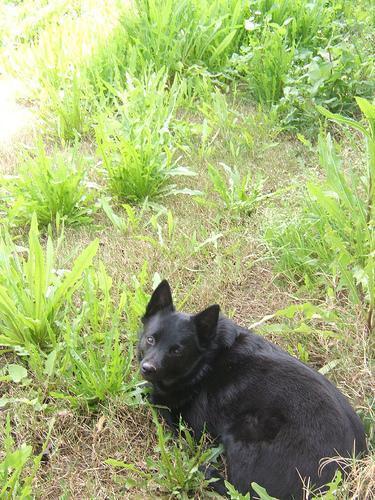
schipperke